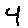
Label: 4